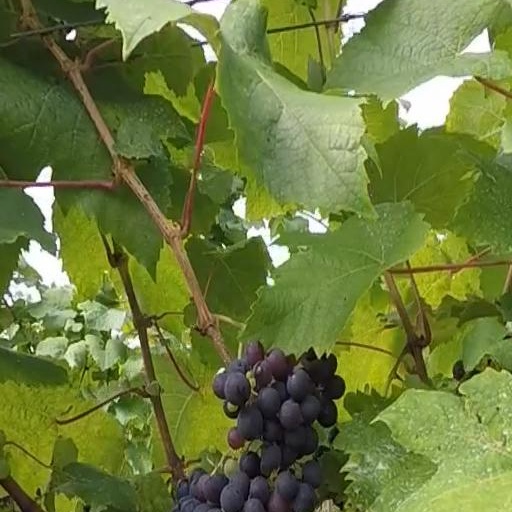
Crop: grape